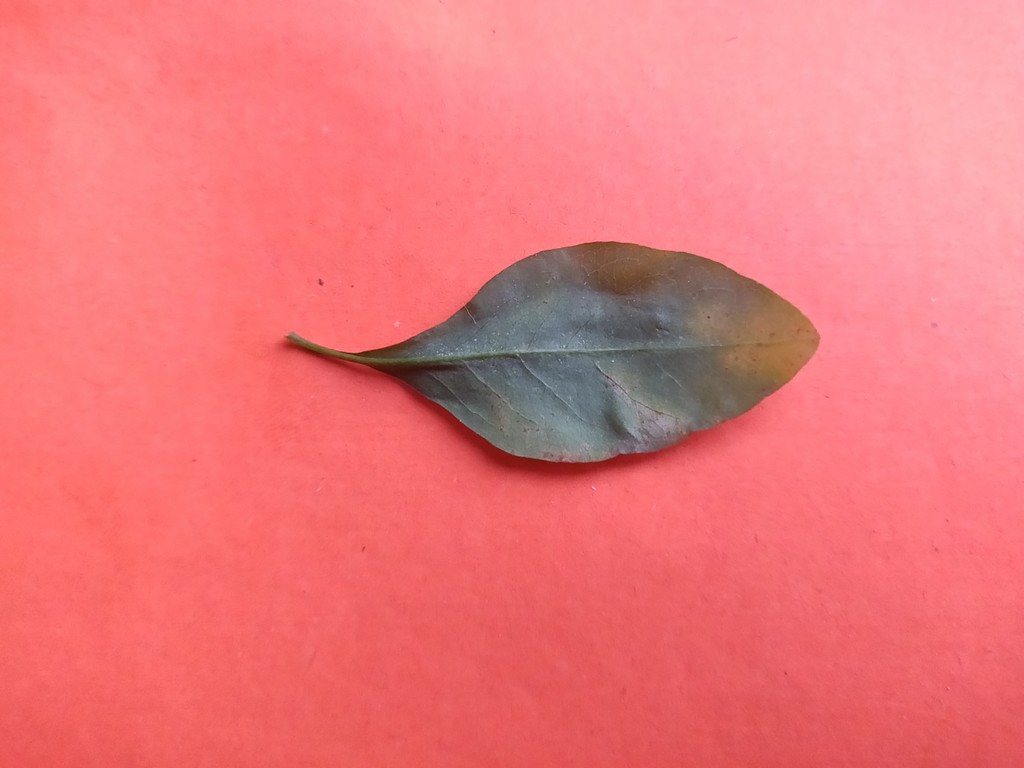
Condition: Unhealthy
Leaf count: single
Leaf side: back